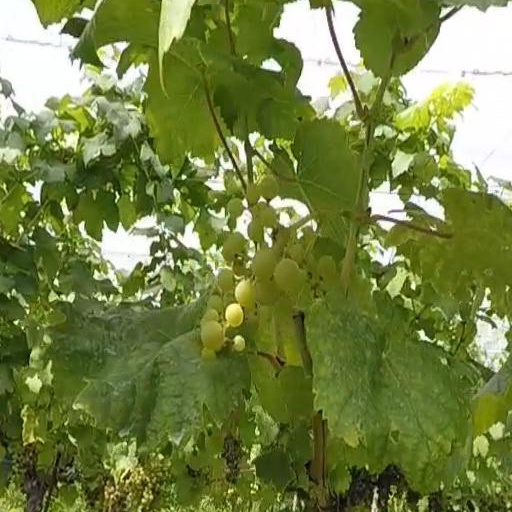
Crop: grape